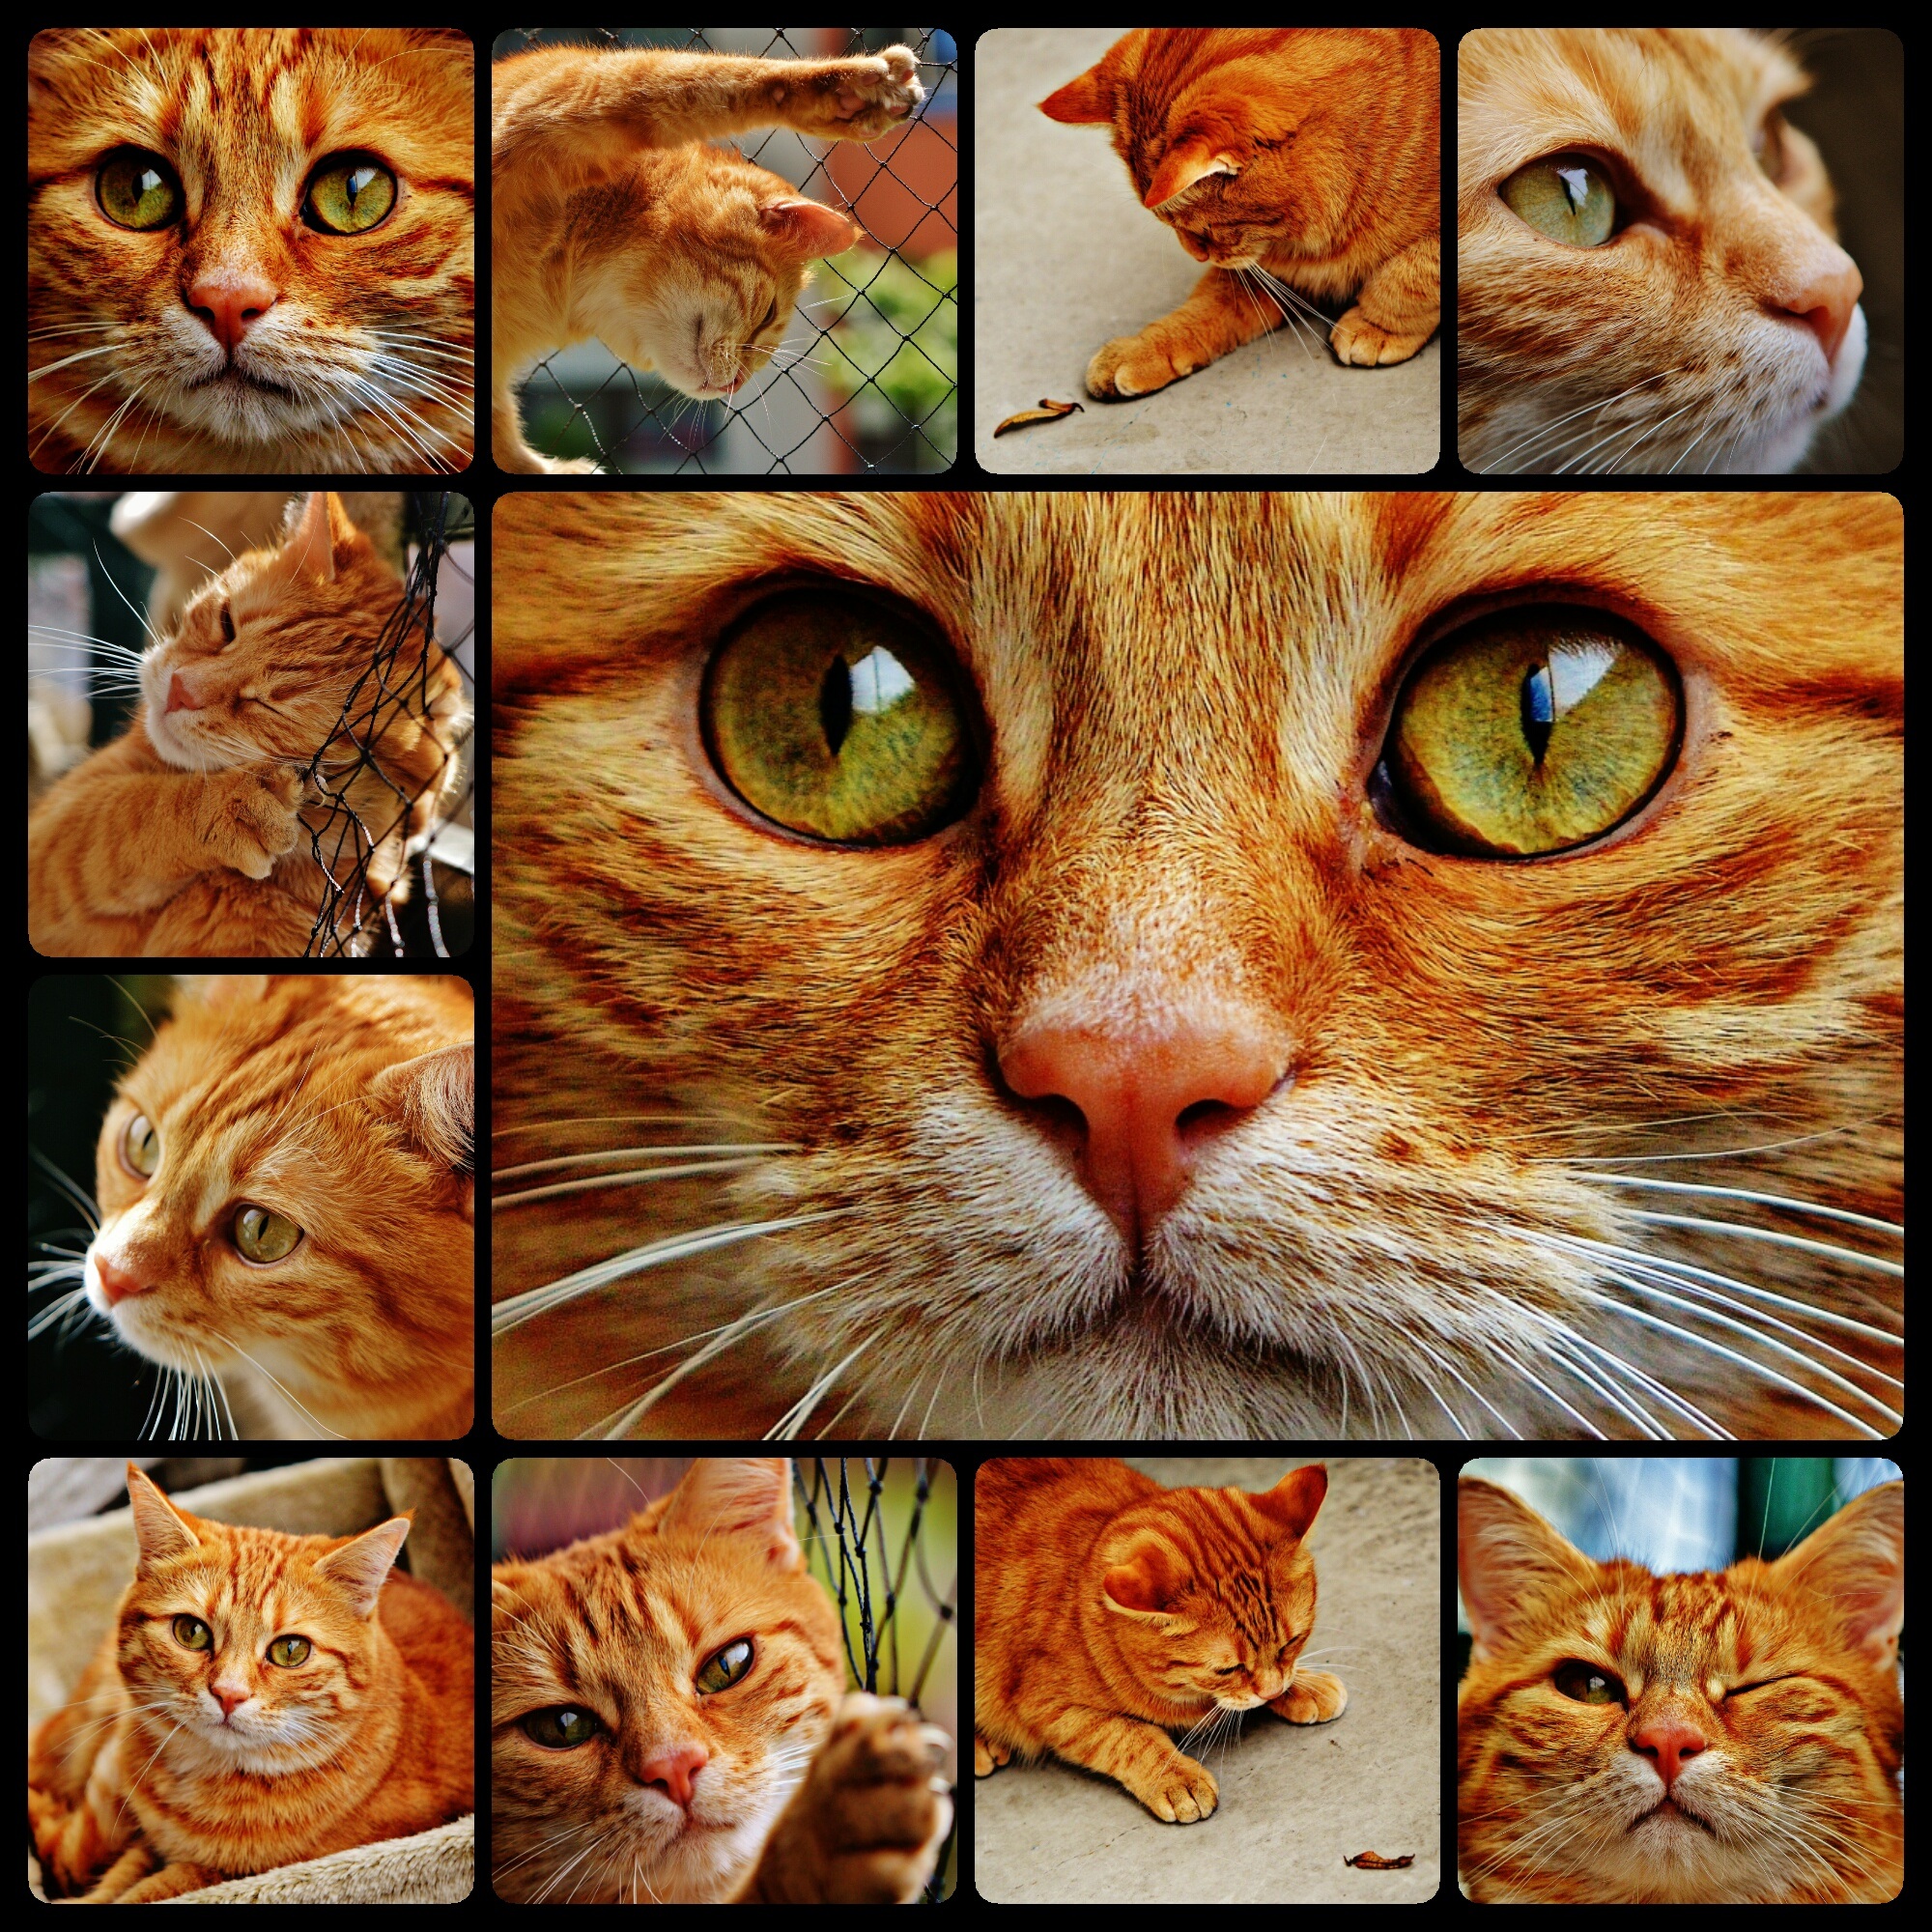
sweet, animal, cute, pet, fur, red, kitten, cat, mammal, playful, whiskers, tiger, adidas, collage, cuddly, animal world, domestic cat, mackerel, cat face, young cat, red mackerel tabby, red cat, tabby cat, bengal, small to medium sized cats, cat like mammal